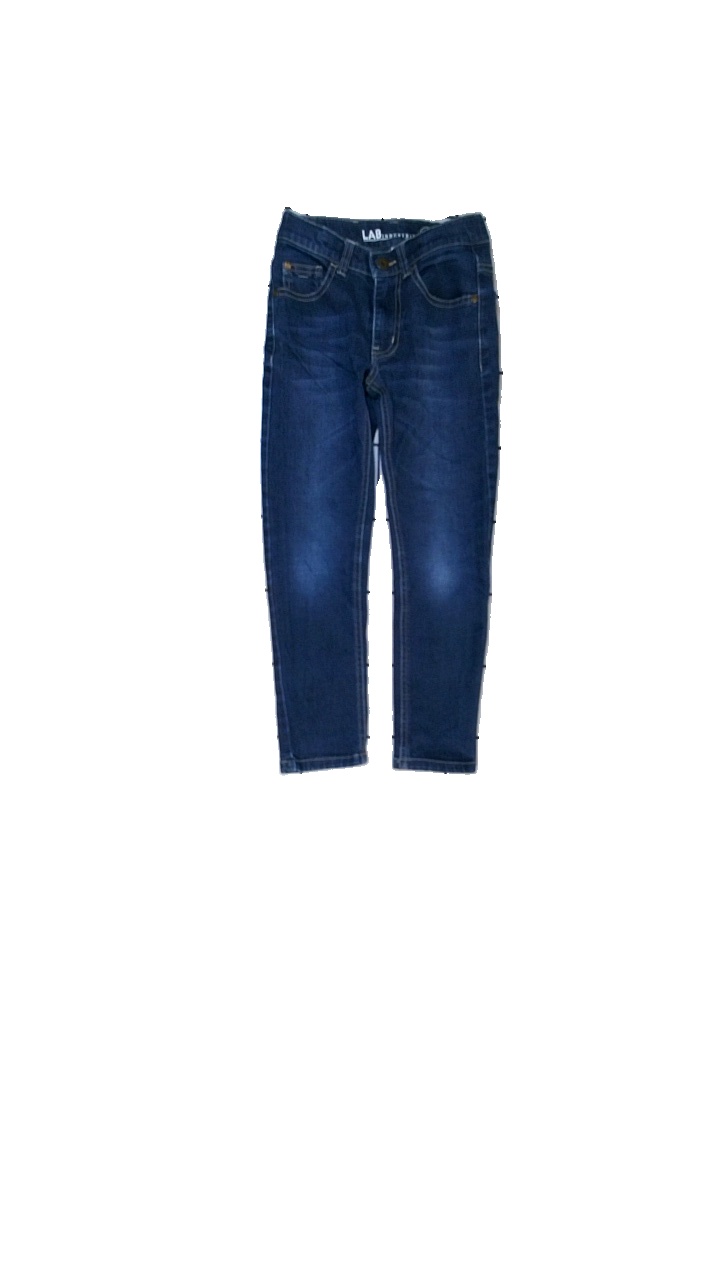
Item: Jeans (Children)
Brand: Lab Industries (kappahl)
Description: Jeans
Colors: Blue, Brown
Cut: Tight
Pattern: Logo print
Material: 80% bomull 20% nylon
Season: All
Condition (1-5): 4
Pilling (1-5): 5
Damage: lite sne söm
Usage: Reuse
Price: <50